Jim Fassel

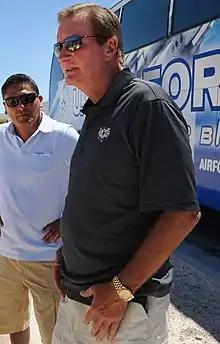
Fassel at Nellis Air Force Base in 2011

James Edward Fassel (August 31, 1949 – June 7, 2021) was an American college and professional football player and coach. He was the head coach of the New York Giants of the National Football League (NFL) from 1997 to 2003. He was offensive coordinator of other NFL teams, and as head coach, general manager, and president of the Las Vegas Locomotives of the United Football League (UFL).